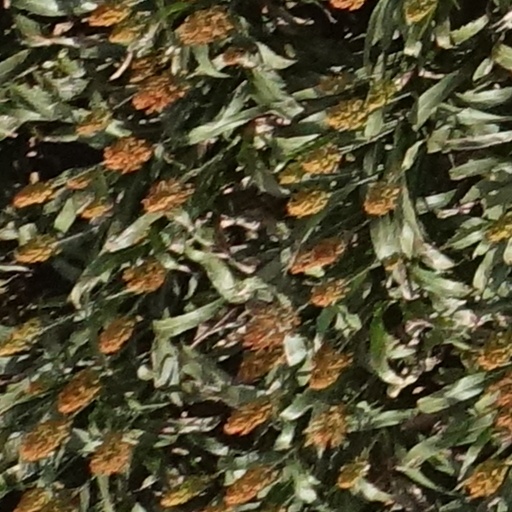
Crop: sorghum